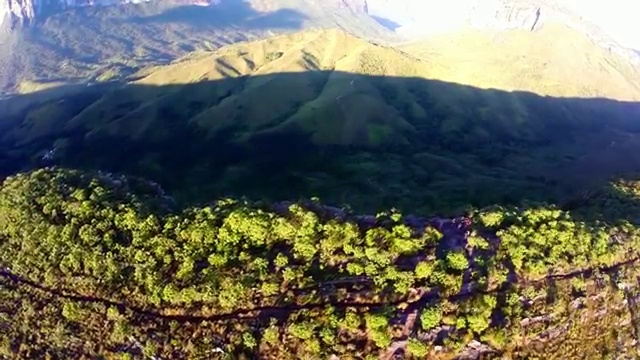
Fire: no
Smoke: no